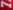
Number: 7